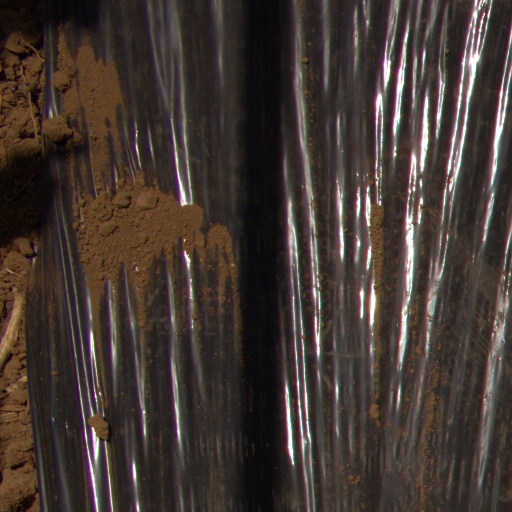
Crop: Jerusalem artichoke